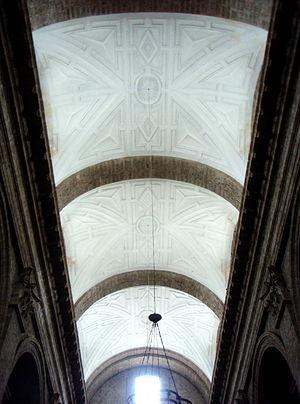
La cathédrale Notre-Dame de l'Assomption est le principal édifice catholique de la ville de Valladolid, dans la communauté autonome de Castille-et-León en Espagne.